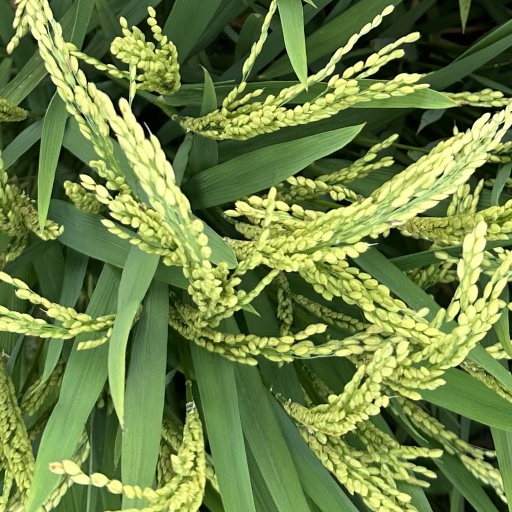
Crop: rice